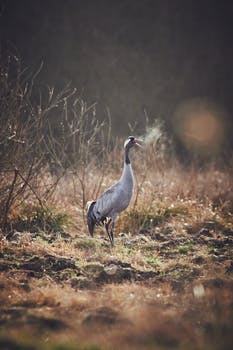
Label: No Watermark